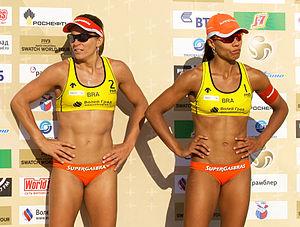
Juliana Felisberta da Silva, née le 22 juillet 1983 à Santos, est une joueuse brésilienne de beach-volley. Elle a notamment été championne du Monde de sa discipline. Elle faisait équipe jusqu'en décembre 2012 avec Larissa França, formant la paire à succès Juliana-Larissa.